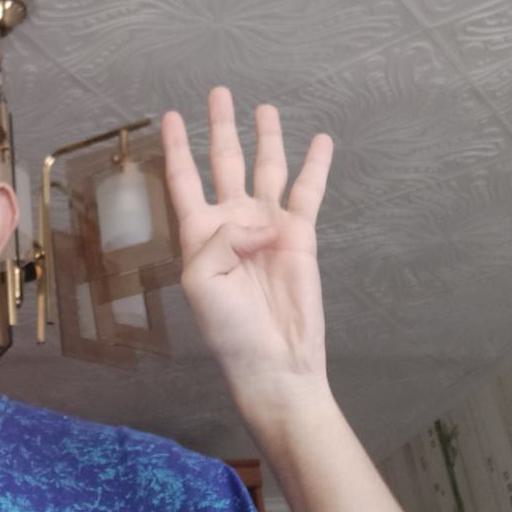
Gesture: four